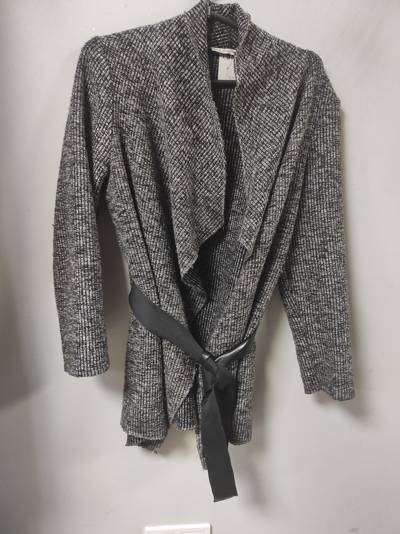
Waste category: clothes